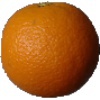
Label: orange